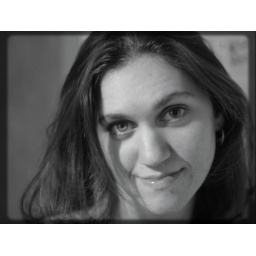
Wife in black and white